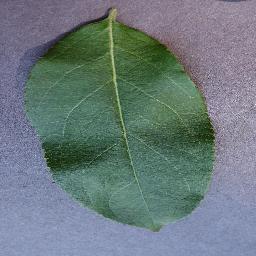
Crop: apple
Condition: healthy